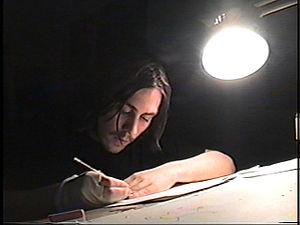
Don Hertzfeldt, né le 1ᵉʳ août 1976, est un auteur américain de courts films d'animation.